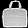
Label: Bag